Cristina Danforth

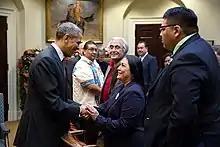
President Barack Obama greets Christina Danforth, Chairwoman Oneida Nation of Wisconsin ahead of the White House Tribal Nation's Conference, December 2, 2014.

Cristina Danforth (Oneida: Kwahlak^ni) is the Chairwoman of the Oneida Tribe of Indians of Wisconsin.